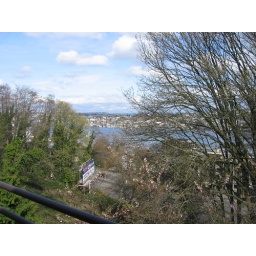
view looking over lake union from our balcony